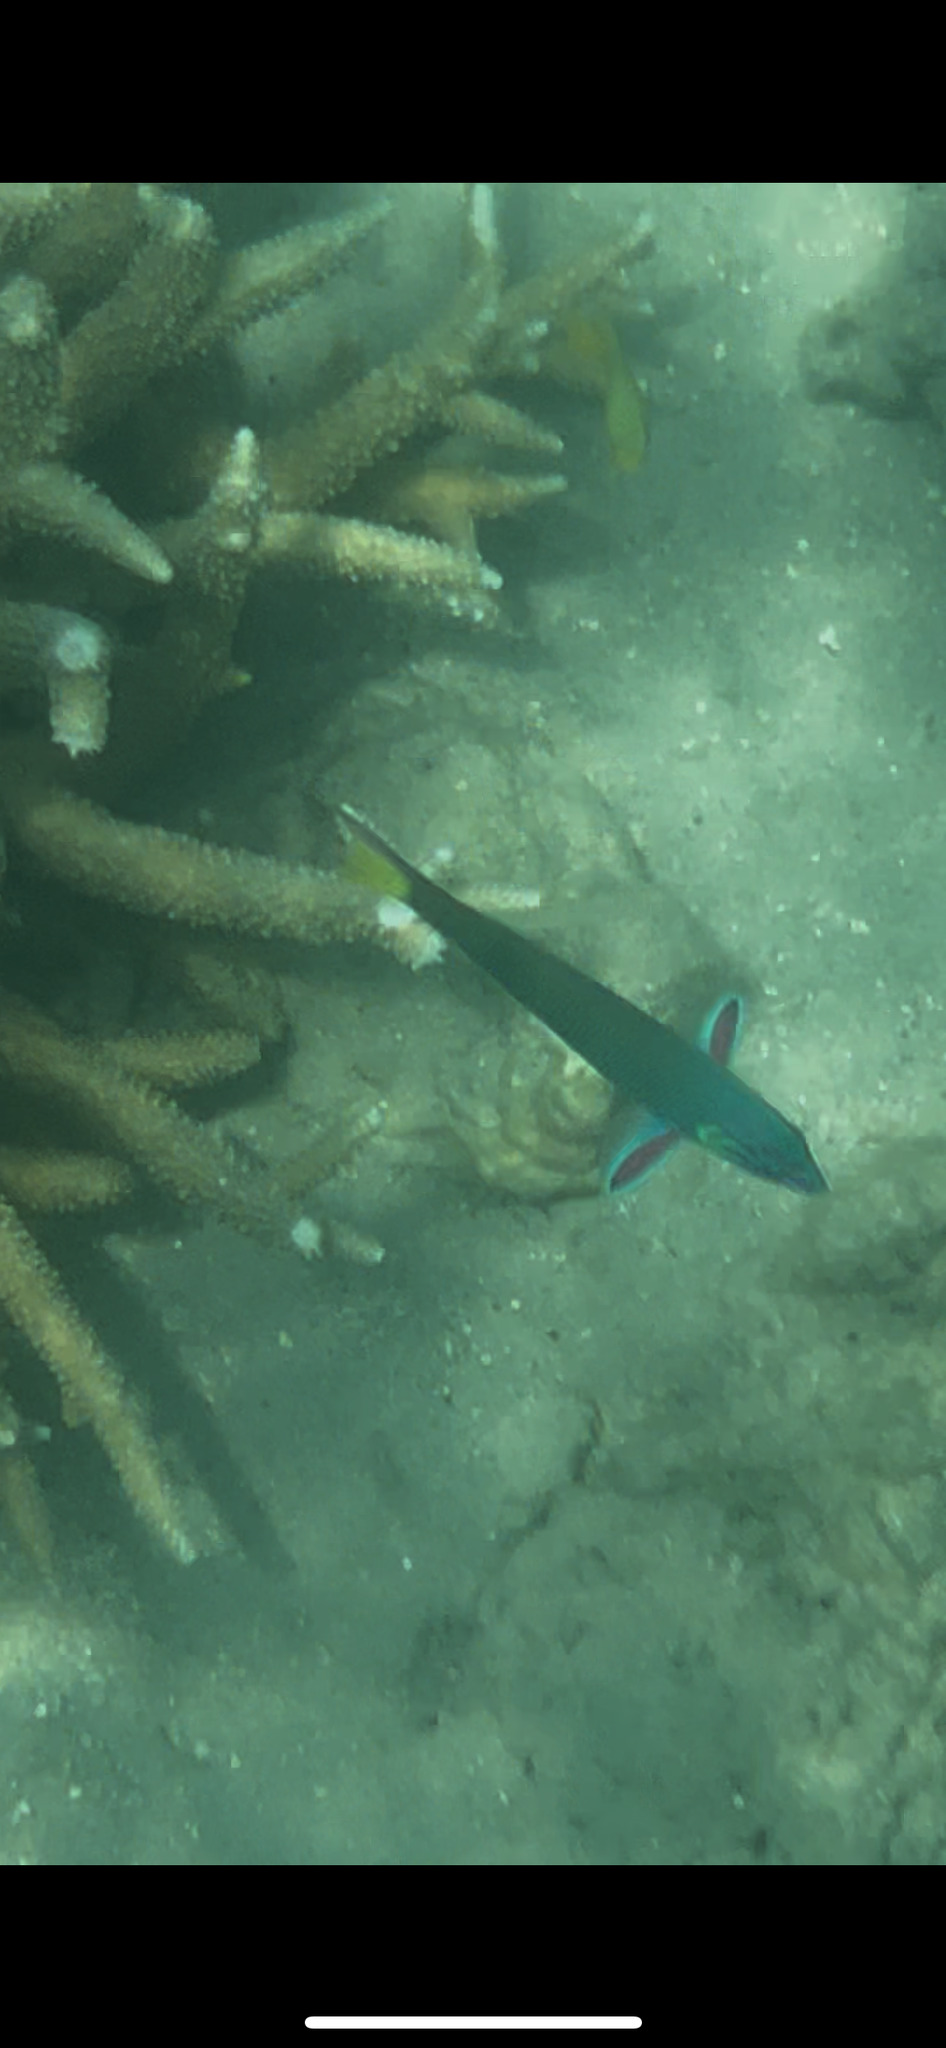
Thalassoma lunare (Moon Wrasse)